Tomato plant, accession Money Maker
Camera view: horizontal (90 deg, fisheye); turntable rotation: 270 degrees
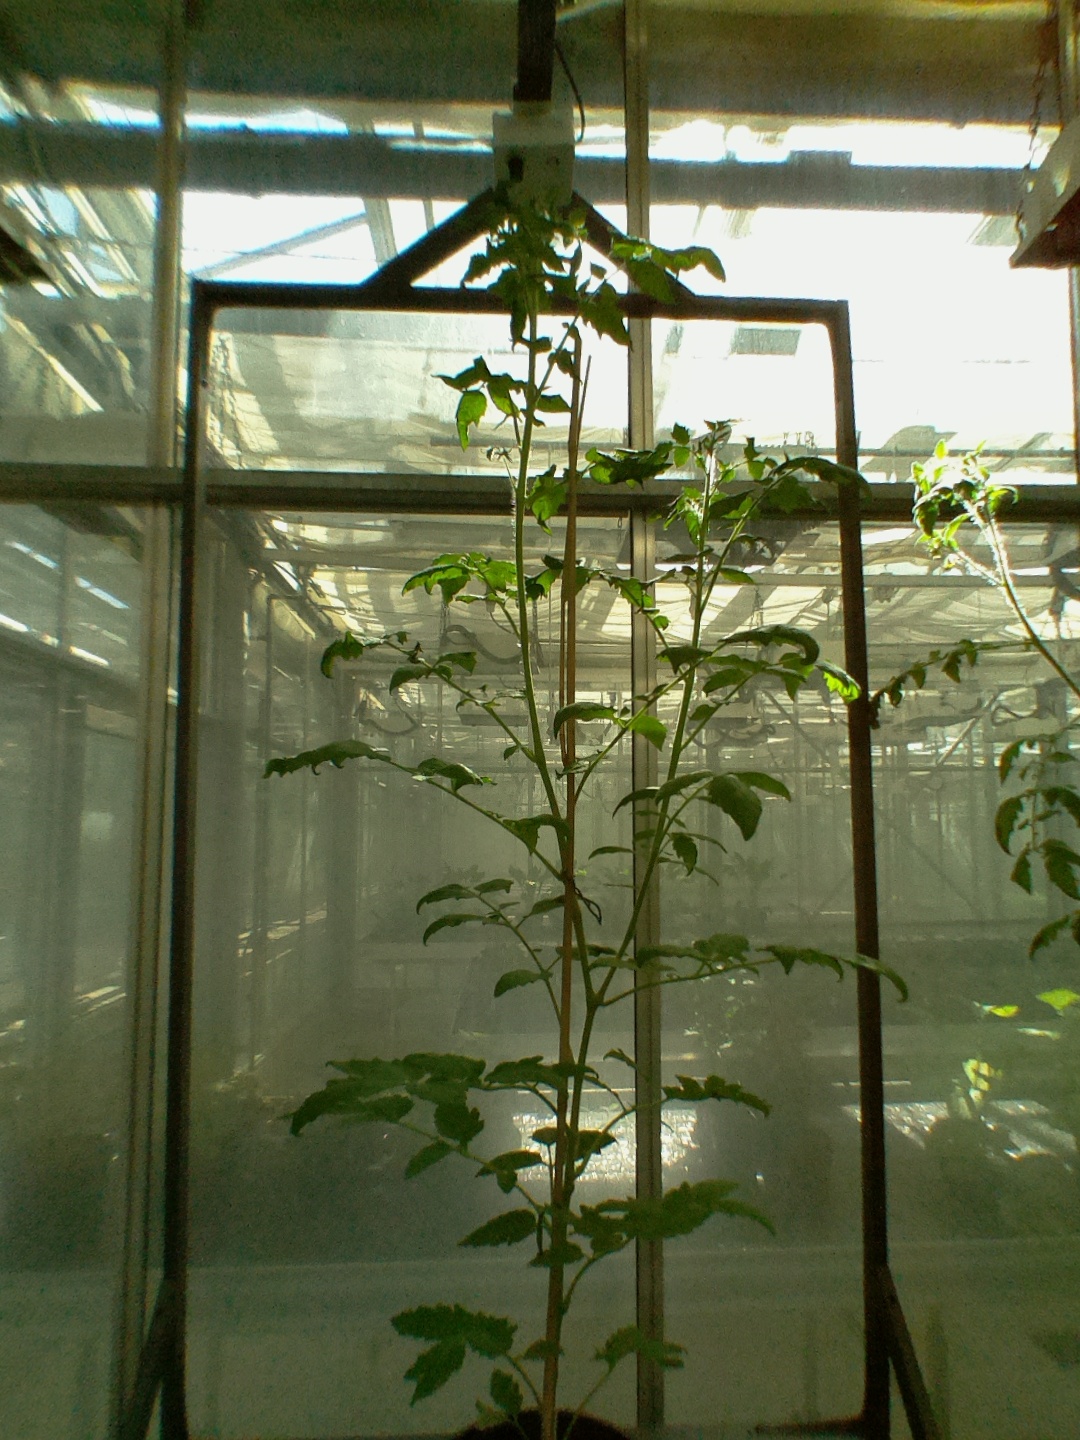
BBCH growth stage 60: First flowers open